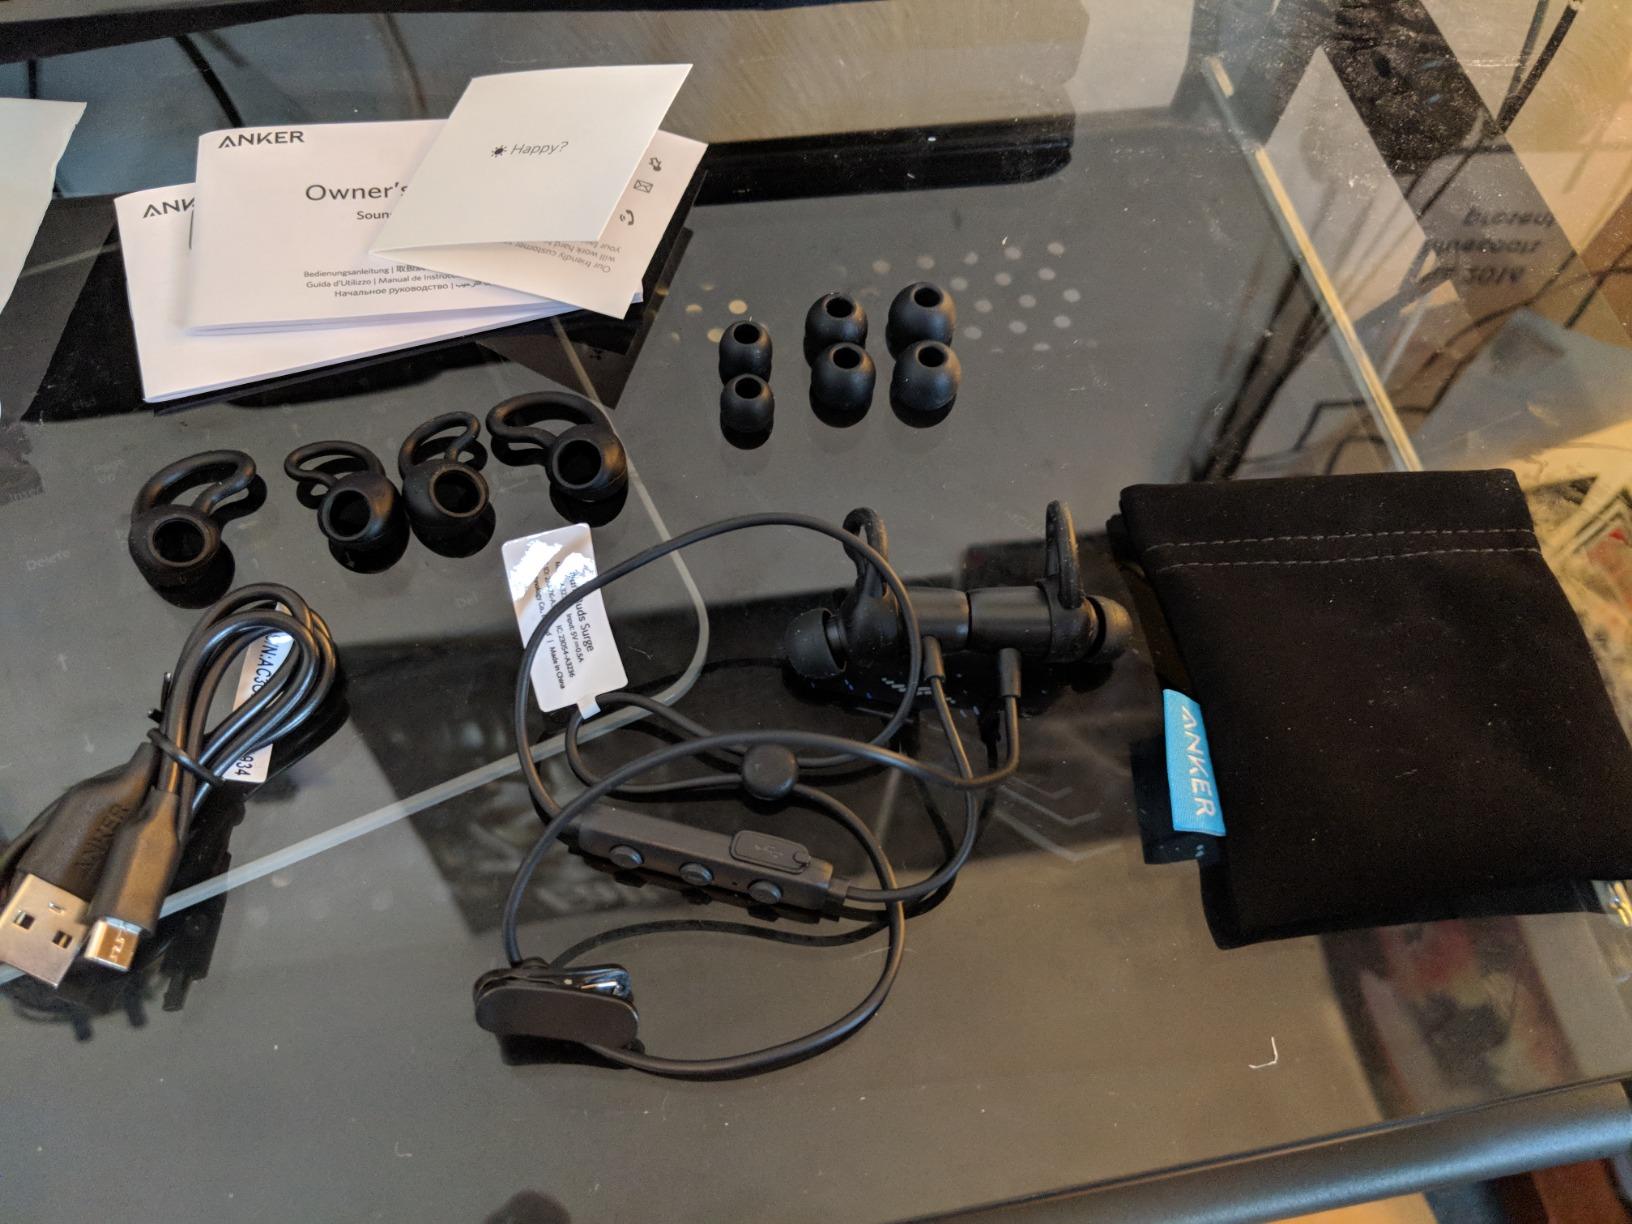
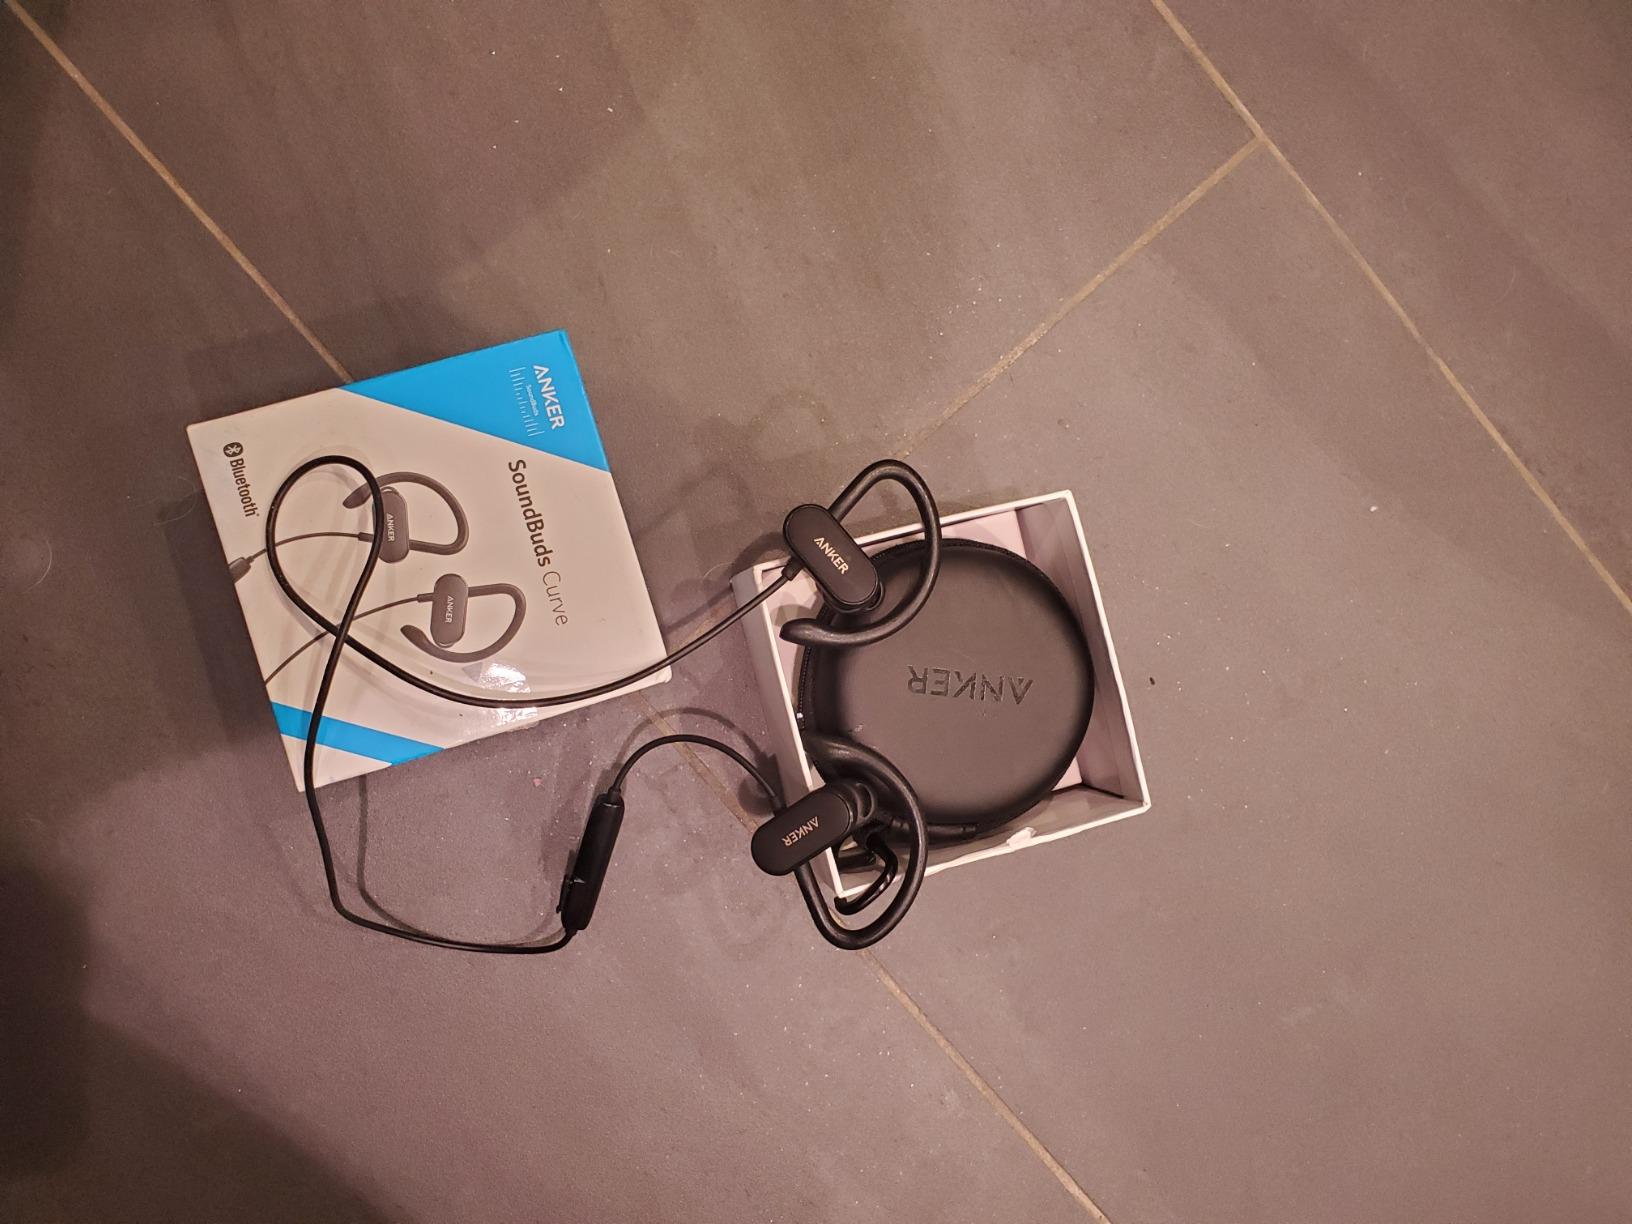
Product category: headphones
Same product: no